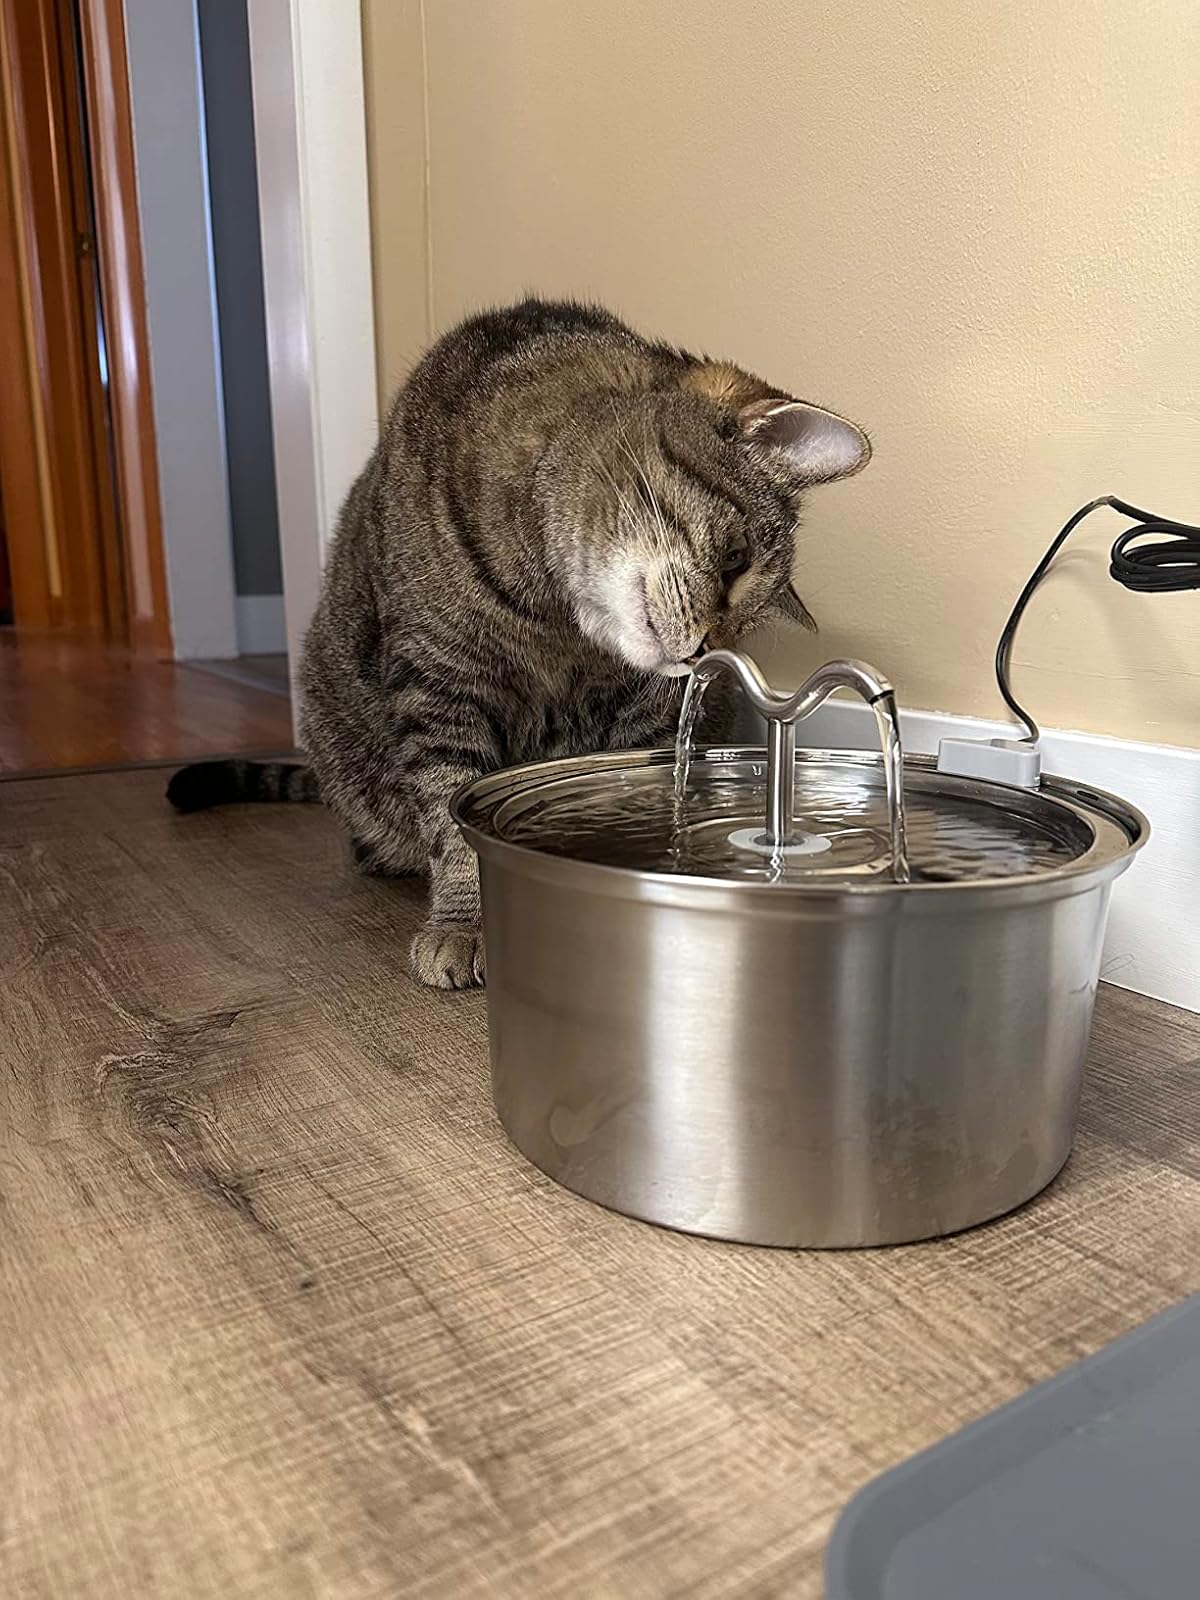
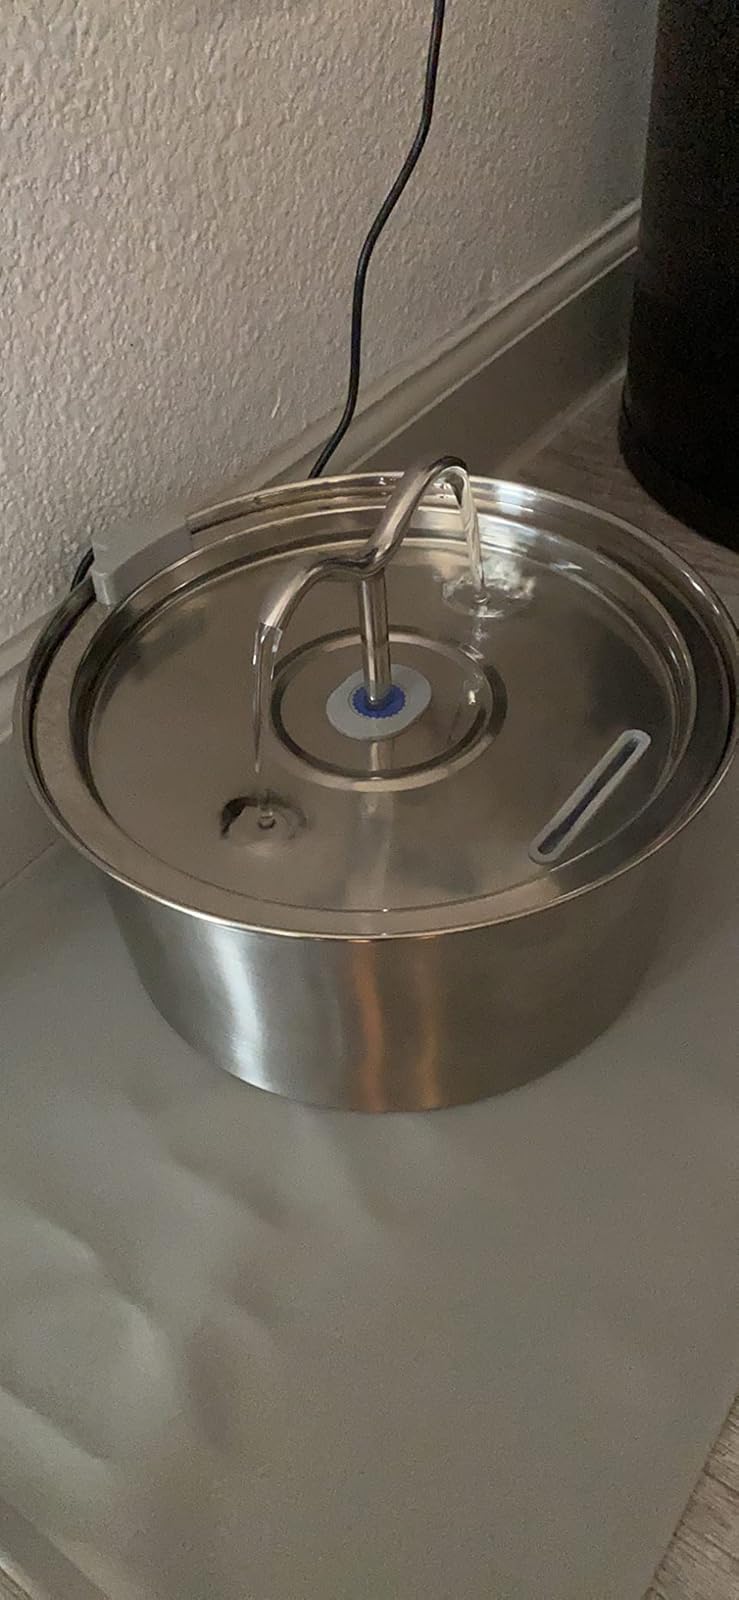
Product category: items_bowl
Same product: yes